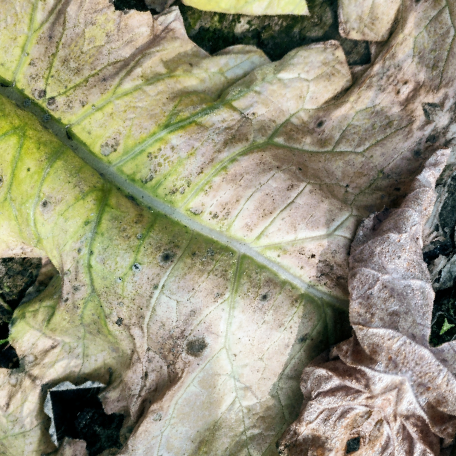
Label: Downy Mildew